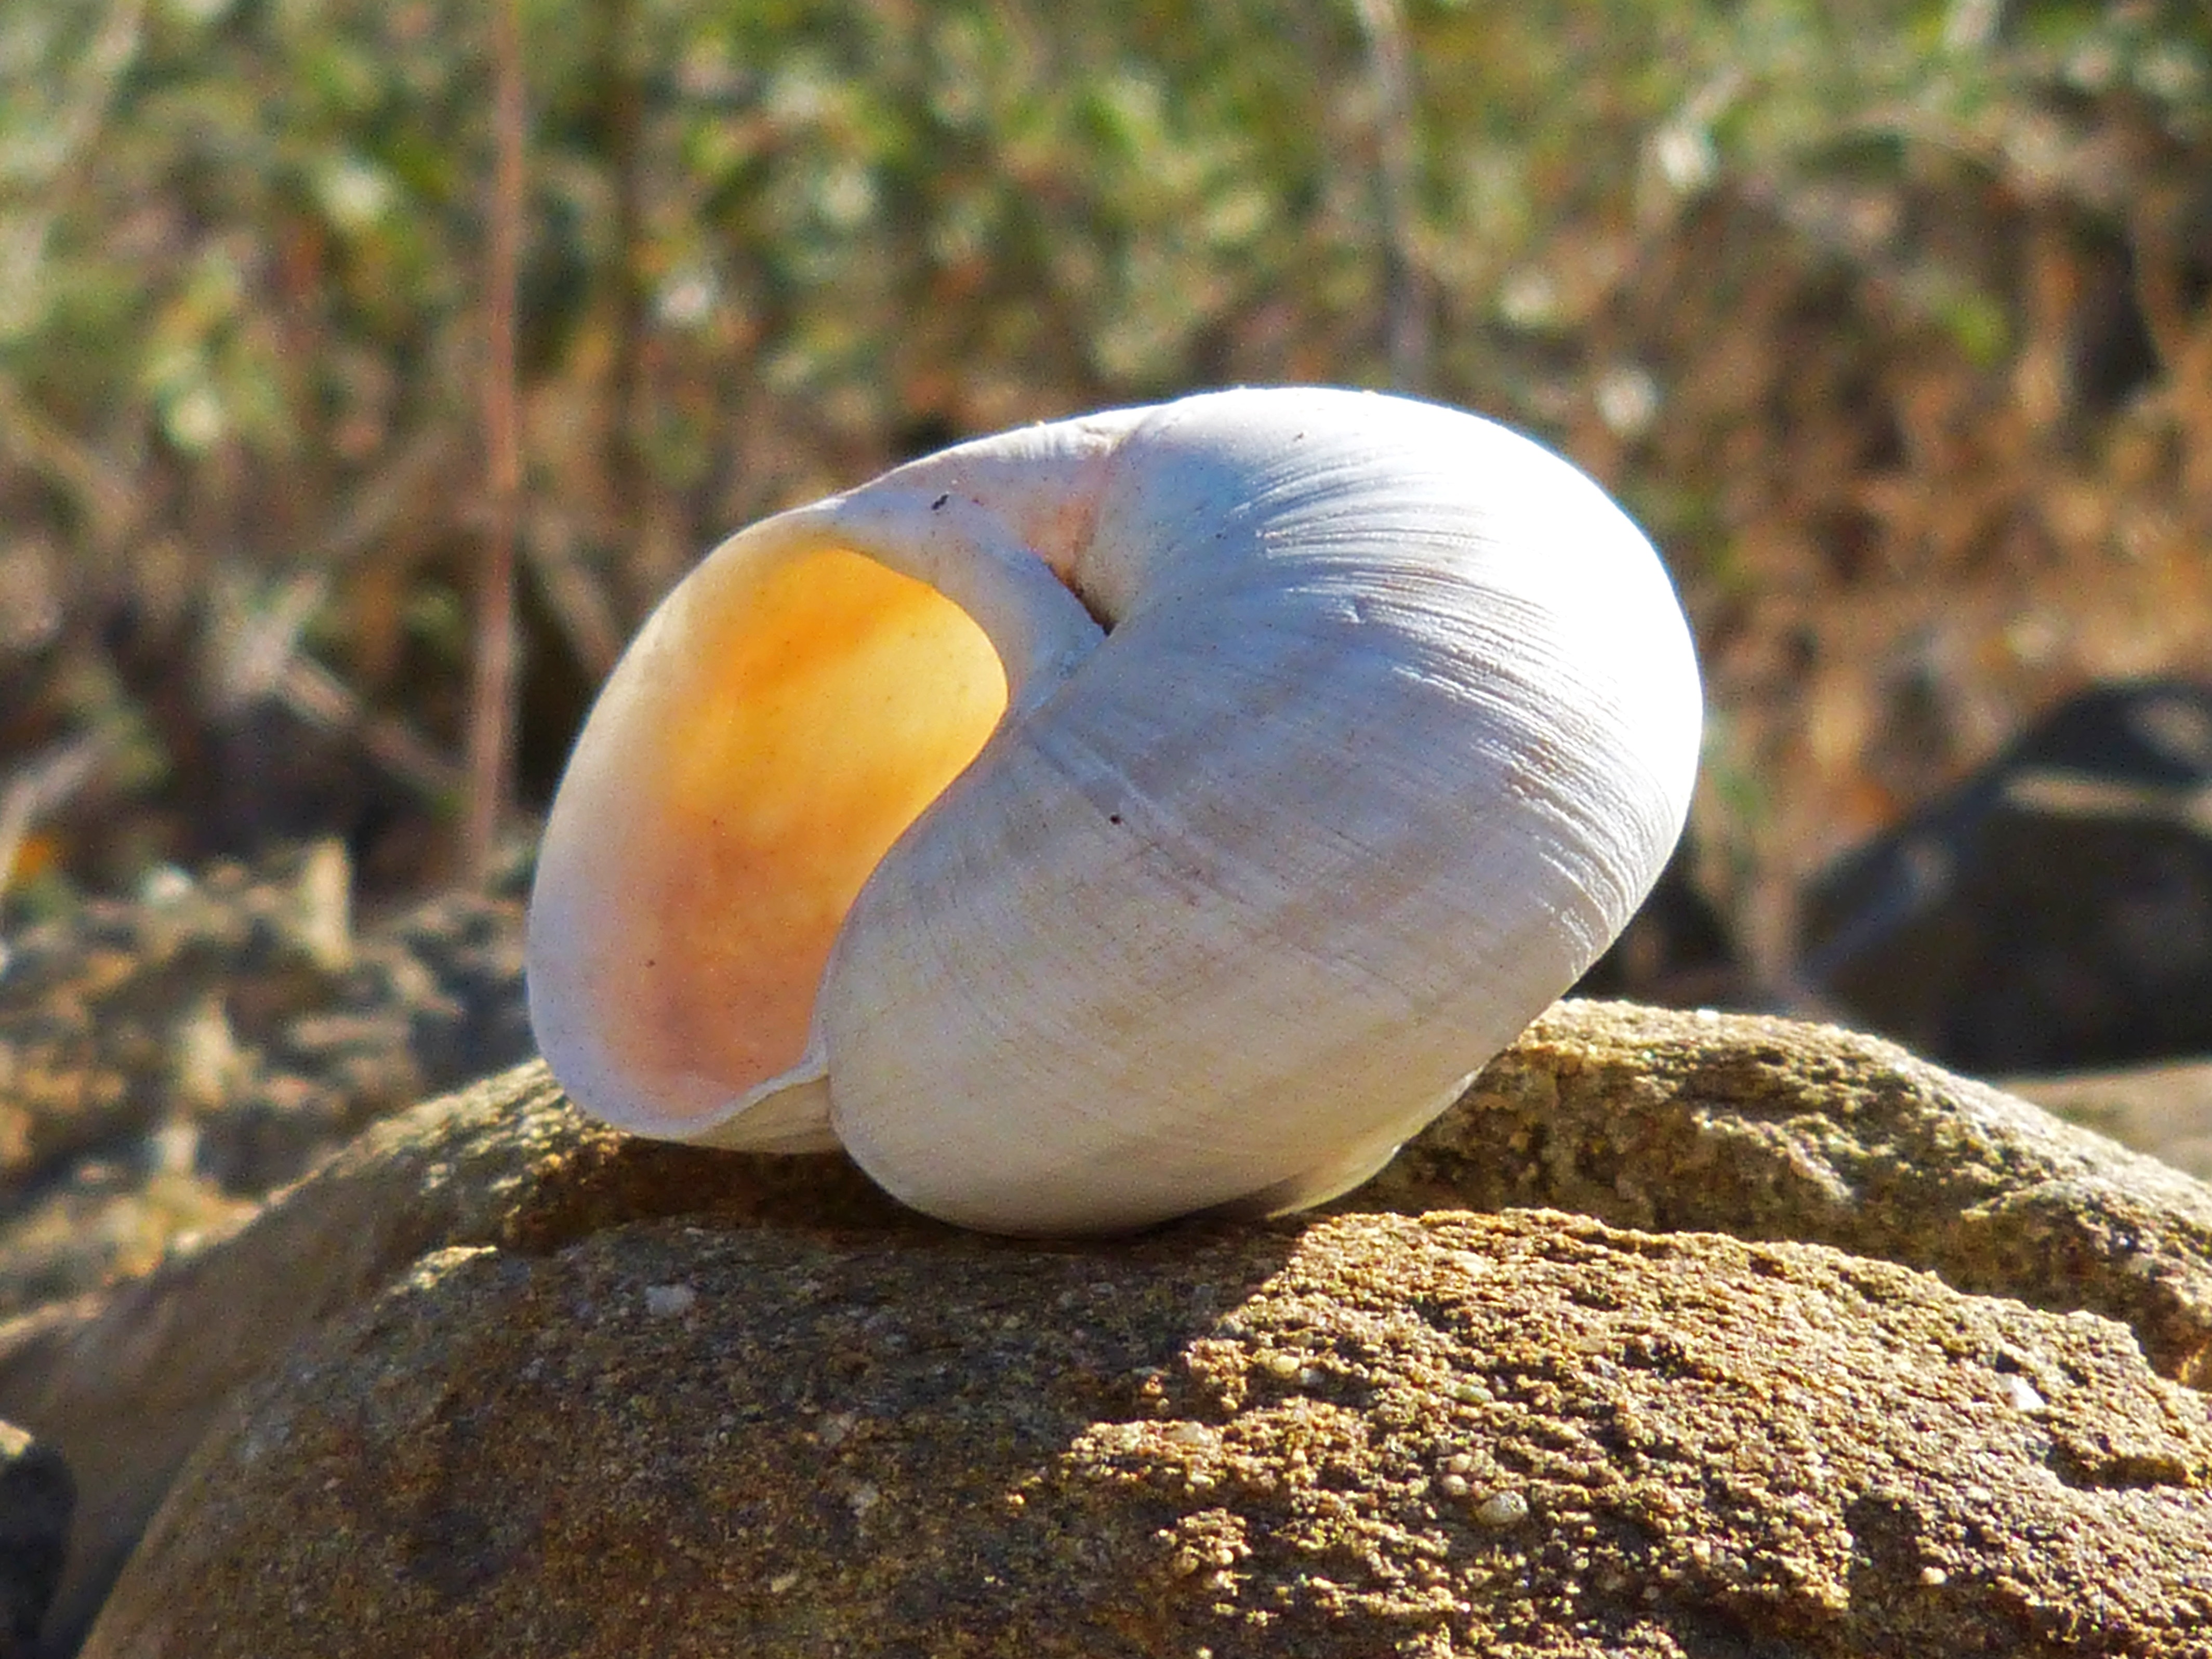
nature, rock, bird, wildlife, food, beak, fauna, shell, invertebrate, close up, snail, macro photography